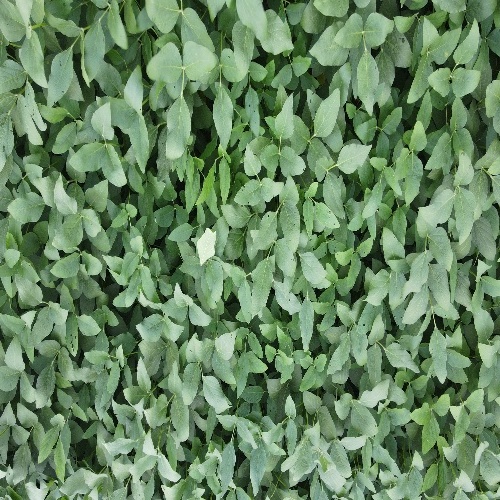
Label: Diabrotica_speciosa